Popeye

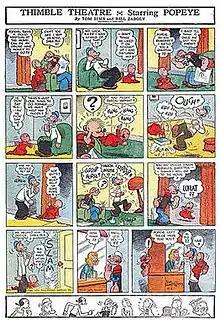
Tom Sims and Bill Zaboly's "Thimble Theatre" (December 2, 1951)

Popeye first appeared in the strip on January 17, 1929, as a minor character. He was initially hired by Castor Oyl and Ham Gravy to crew a ship for a voyage to Dice Island, the location of a casino owned by the crooked gambler Fadewell. Castor intended to break the bank at the casino using the unbeatable good luck conferred by stroking the head feathers of Bernice the Whiffle Hen. Weeks later, on the trip back, Popeye was shot many times by Jack Snork, an undercover stooge of Fadewell's, but survived by rubbing Bernice's head. After the adventure's conclusion in June, Popeye left the strip, but, owing to reader reaction, he was brought back after an absence of only five weeks.